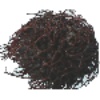
Label: Rambutan 1